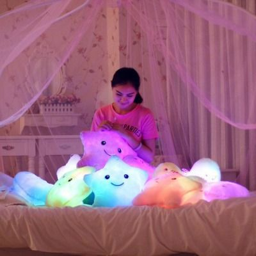
i have too many already , but there 's always room for more cute .